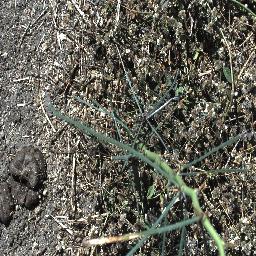
Label: parkinsonia